Zygosity

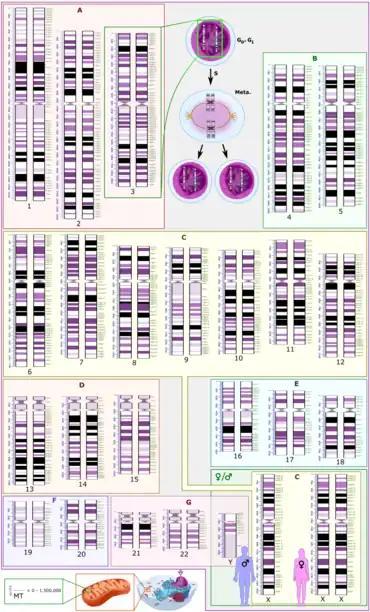
Schematic karyogram of a human, showing a diploid set of all chromosomes, except in case of the sex chromosomes in males (bottom right), where there is an X chromosome and a much smaller Y chromosome, which does not have all the genes that the X chromosome has, making a male hemizygous for those genes.

The words "homozygous", "heterozygous", and "hemizygous" are used to describe the genotype of a diploid organism at a single locus on the DNA. "Homozygous" describes a genotype consisting of two identical alleles at a given locus, "heterozygous" describes a genotype consisting of two different alleles at a locus, "hemizygous" describes a genotype consisting of only a single copy of a particular gene in an otherwise diploid organism, and "nullizygous" refers to an otherwise-diploid organism in which both copies of the gene are missing.